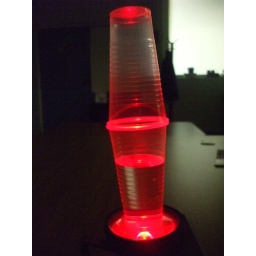
red light under cups